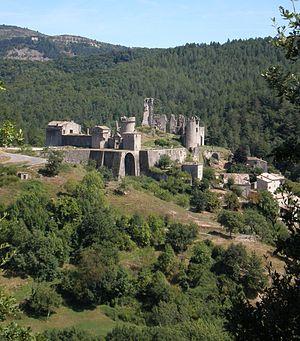
Le château de Boulogne (Saint-Michel-de-Boulogne, Ardèche)
Les ruines très bien conservées du château de Boulogne sont situées sur la commune de Saint-Michel-de-Boulogne dans le département de l'Ardèche.
Saint-Michel-de-Boulogne est une commune française située dans le département de l'Ardèche, en région Auvergne-Rhône-Alpes.